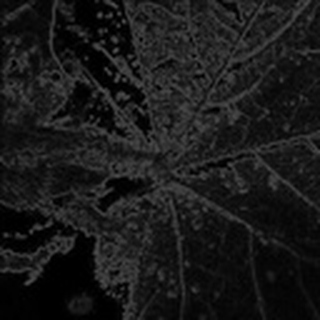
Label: cotton_aphids